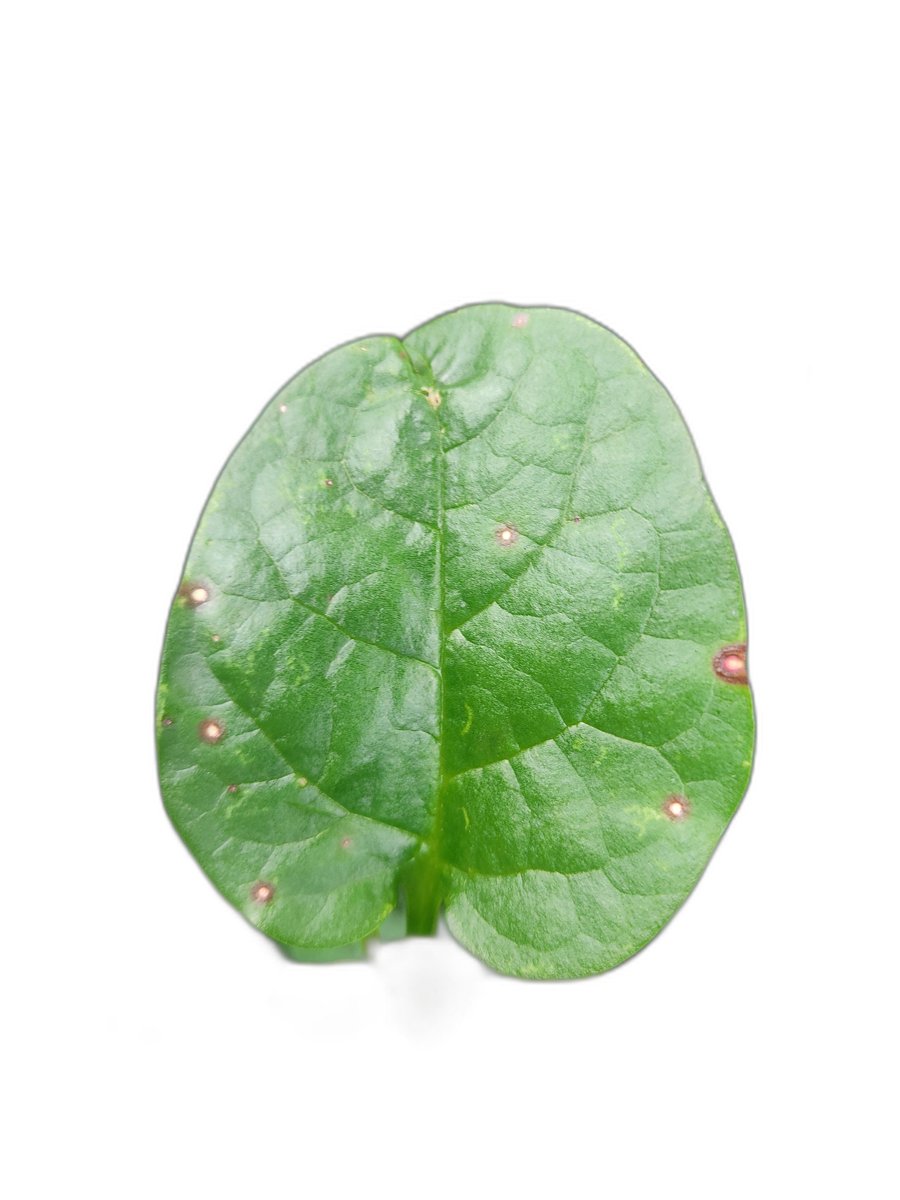
Label: Bacterial-Spot